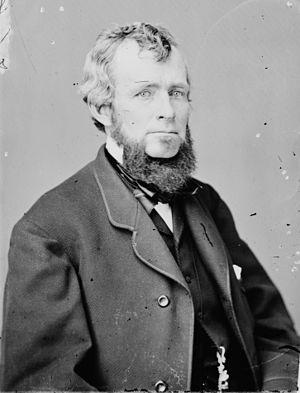
L'esclave est un problème clivant au Delaware pendant les années qui précèdent la guerre de Sécession. L'opposition à l'esclavage au Delaware, qui plonge ses racines chez les Quakers de Pennsylvanie, pousse beaucoup de propriétaires d'esclaves à les émanciper ; la moitié de la population noire de l'État est libre en 1810, et plus de 90 % sont libres en 1860. Cette tendance amène aussi des législateurs conservateurs à restreindre les organisations de noirs libres, et la police de Wilmington est accusée d'application rigoureuse de la loi à l'encontre des esclaves en fuite alors que beaucoup de Delawariens enlèvent des noirs libres parmi les grandes communautés dans tout l'État et le vendent dans des plantations plus au Sud.
Les représentants du Delaware sont les membres de la Chambre des représentants des États-Unis élus dans le district at-large du Delaware. De 1813 à 1823 le Delaware a élu deux représentants au sein de ce même district.
Depuis l'indépendance des États-Unis, l'État du Delaware élit deux sénateurs, membres du Sénat fédéral.